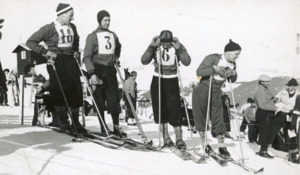
Skieurs Norvégiens aux championnats de France 1935 Andersen, Reidar Konningen, Alf Fossum, Per Ruud, Sigmund
Per Fossum, né le 27 juillet 1910 à Oslo et mort le 24 décembre 2004, est un ancien spécialiste norvégien du combiné nordique, de ski de fond, de saut à ski et de ski alpin.